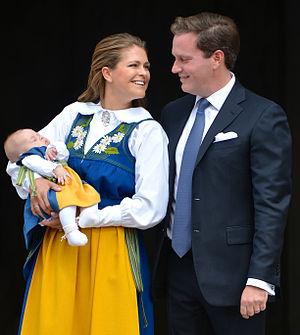
Princesse Madeleine de Suède et Christopher O'Neill sur la Journée nationale de Juin 6, 2014 arc sud du Palais Royal.
Christopher O'Neill, KNO, né le 27 juin 1974 à Londres, au Royaume-Uni, est un homme d’affaires américano-britannique d'origine irlandaise et autrichienne et l’époux de la princesse Madeleine de Suède.